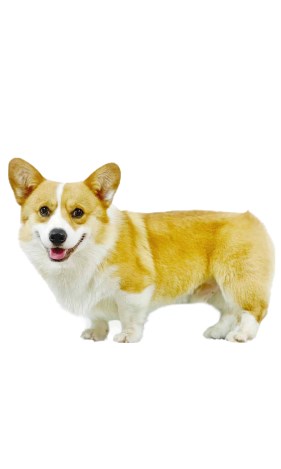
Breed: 2909-n000116-Cardigan